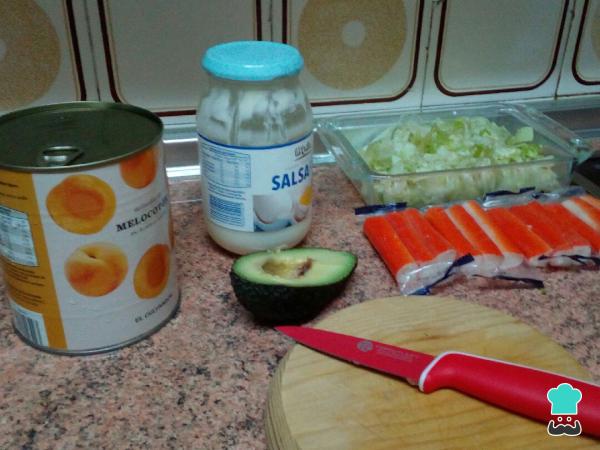
Preparamos los ingredientes para empezar a cocinar estos melocotones rellenos de surimi.